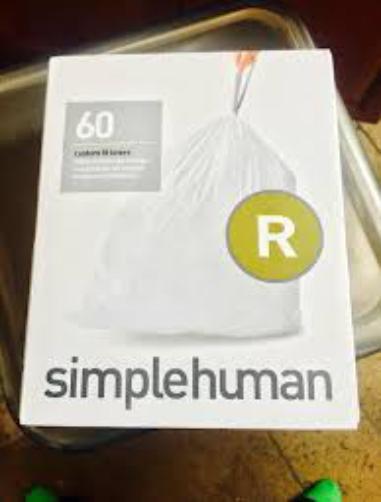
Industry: Necessities